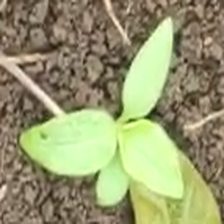
Weed species: Kena_(Commplina_benghalensio)